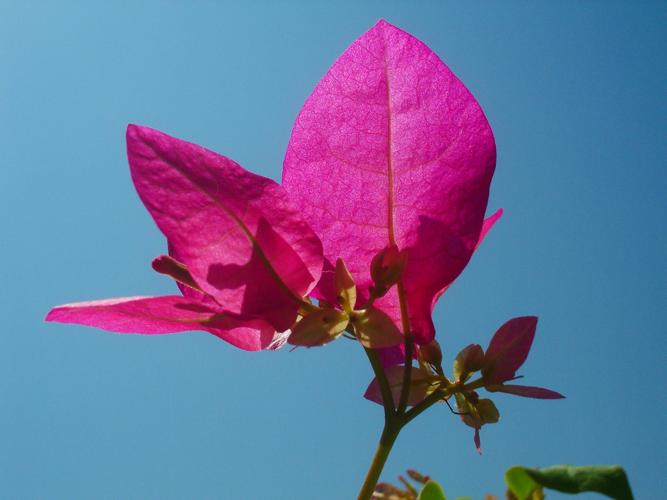
Label: bougainvillea